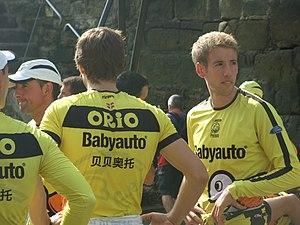
Le Club Aviron Olympique Orio Arraunketa Elkartea est un club d'aviron dont le siège se situe dans la localité guipuscoane d'Orio. Bien qu'issu d'une ville d'à peine 6